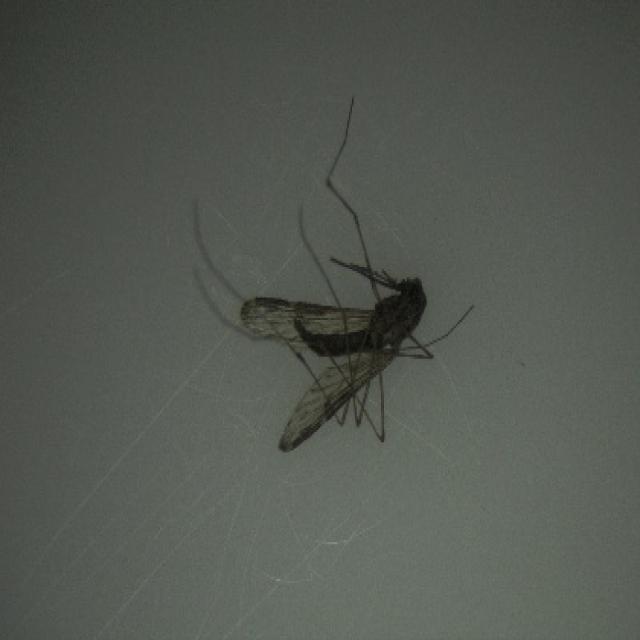
Species: anopheles_sinensis